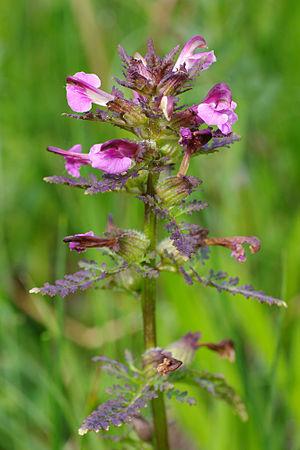
Cette liste de Tracheophyta de Bosnie-Herzégovine, ainsi que d’espèces introduites est un aperçu incomplet d’espèces de mousses, de fougères, de gymnospermes et d’angiospermes citées dans la littérature disponible en langues bosniaque, croate, serbe et serbo-croate. Cet aperçu n’inclue pas des espèces cultivées ni celles occasionnellement introduites.